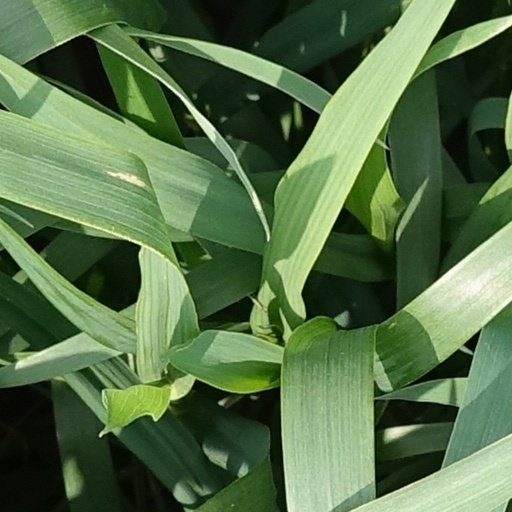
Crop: wheat